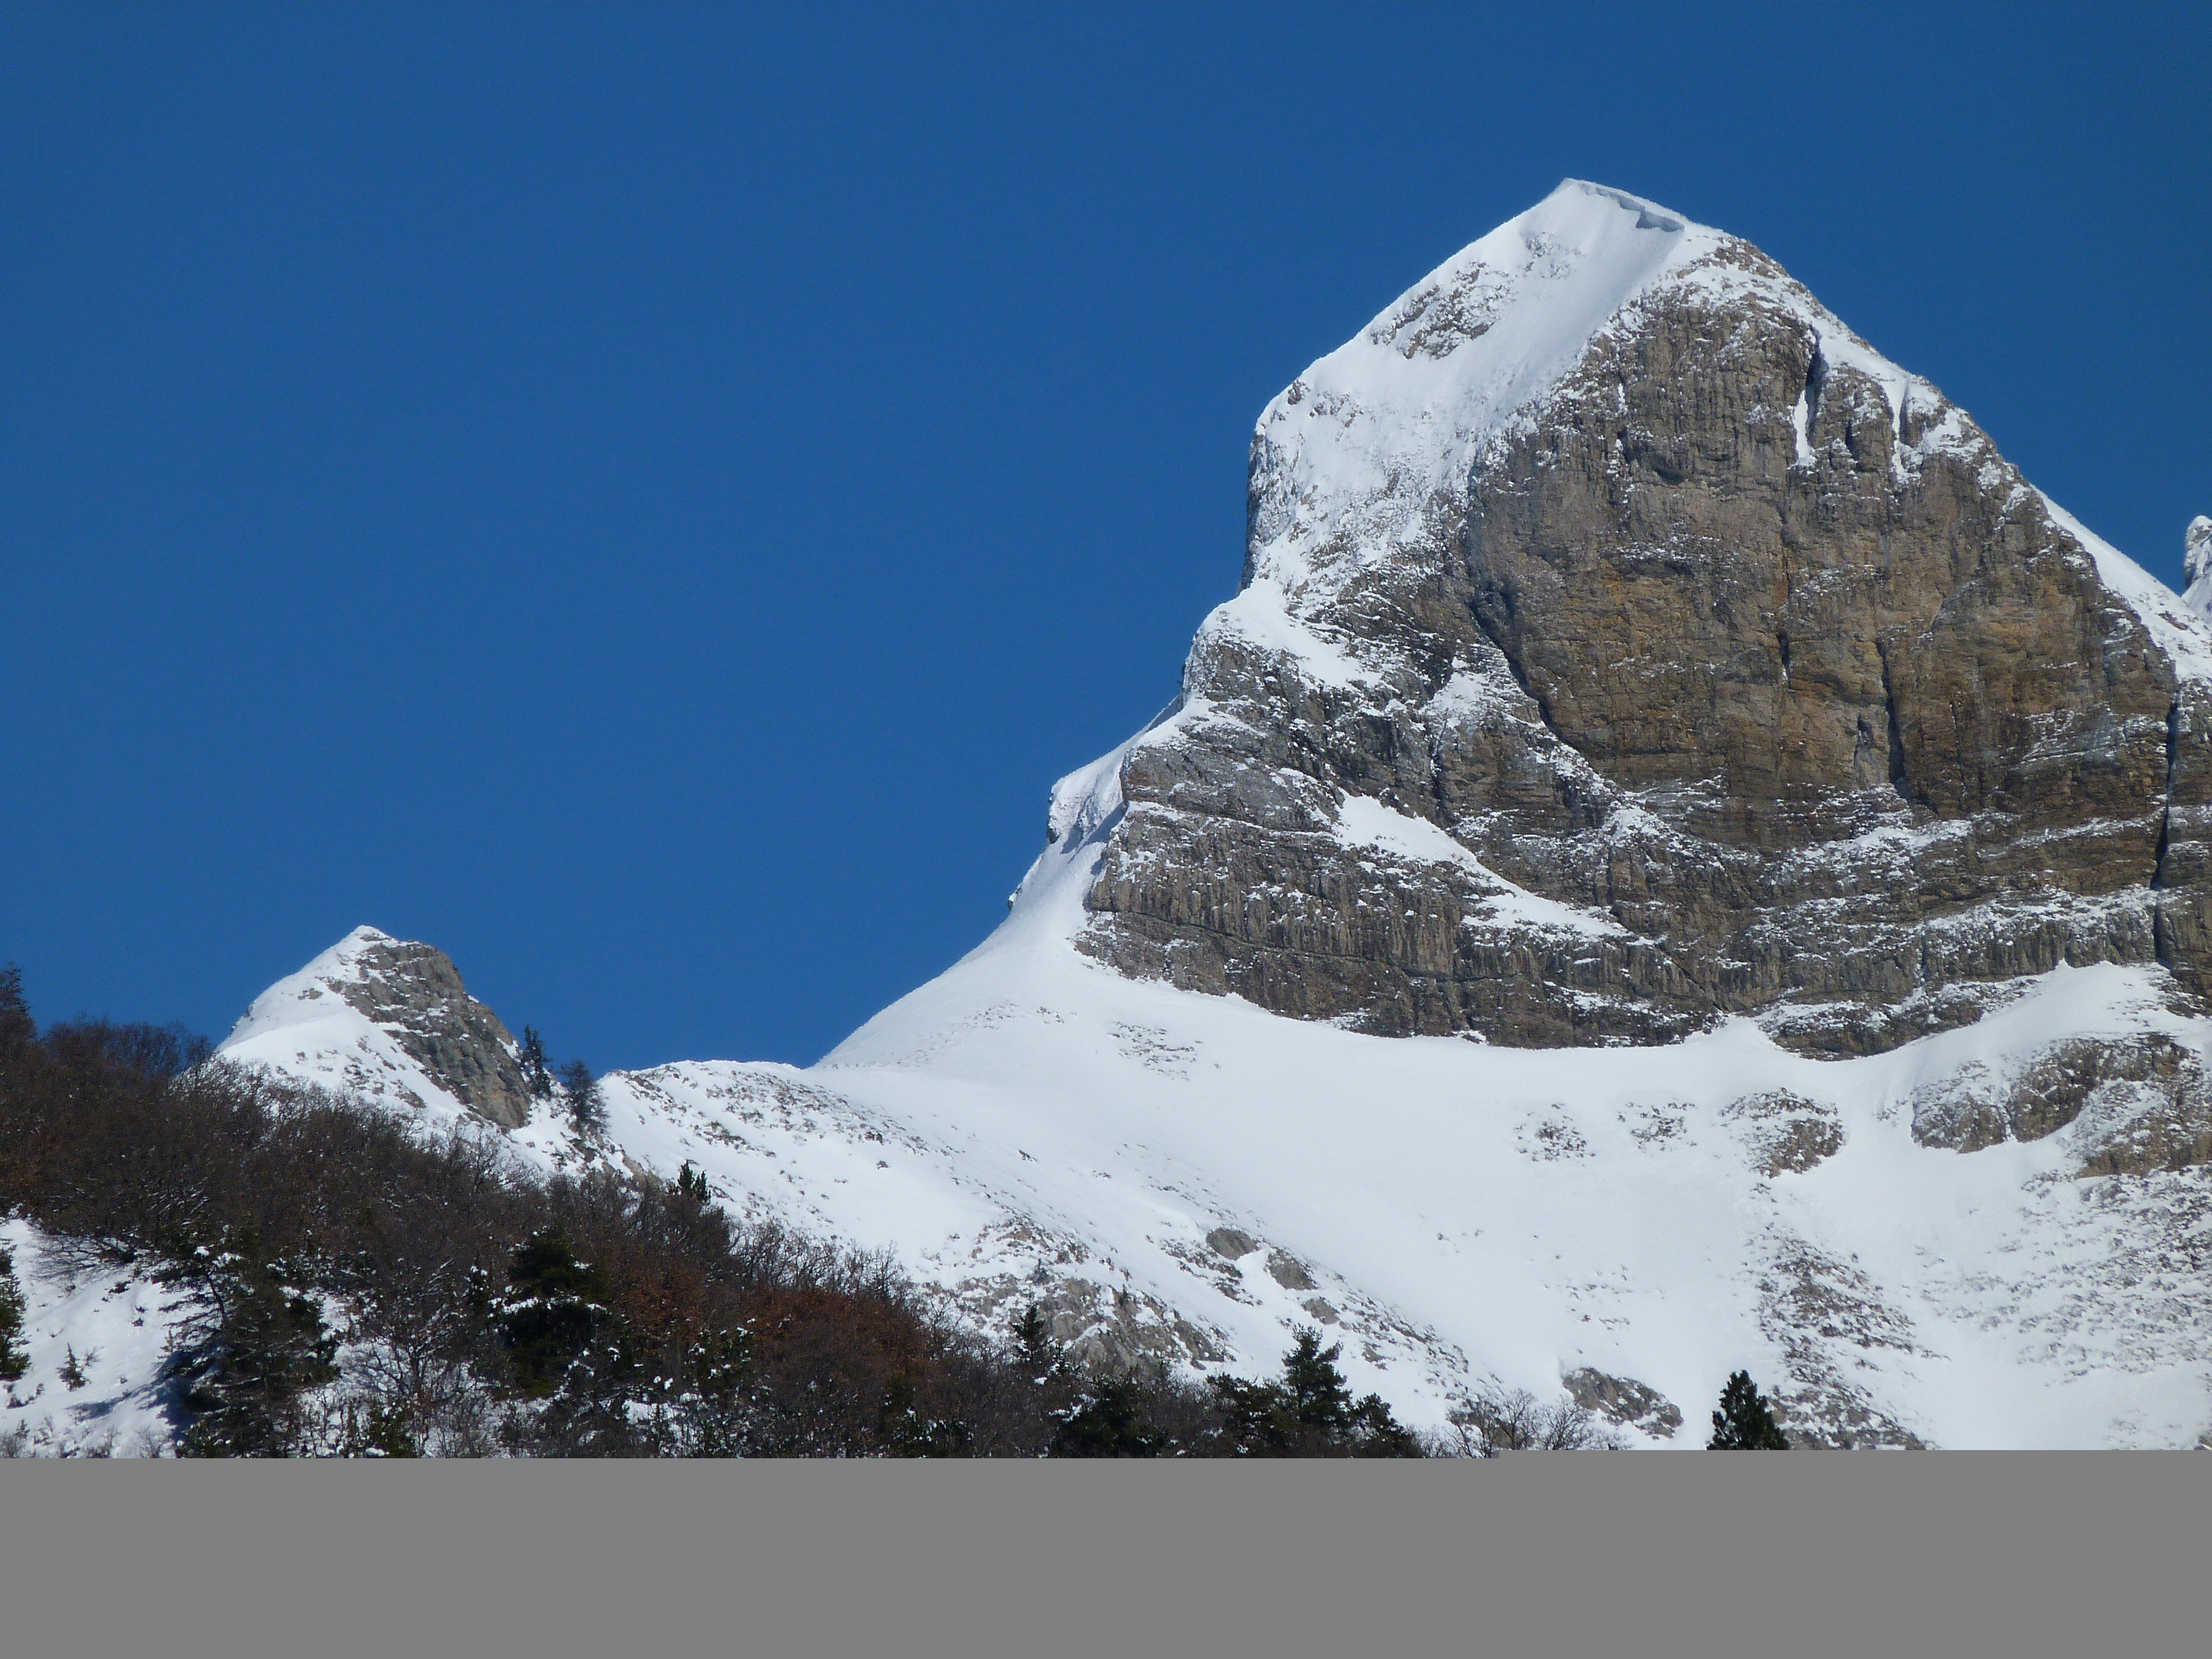
landscape, mountain, snow, winter, mountain range, ice, weather, snowy, season, summit, alps, landform, hautes alpes, geographical feature, mountainous landforms, l auche